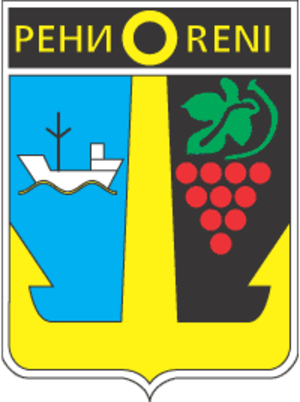
Reni est une ville de l'oblast d'Odessa, en Ukraine, et le centre administratif du raïon de Reni. Sa population s'élevait à 18 708 habitants en 2018.